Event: Nepal Earthquake
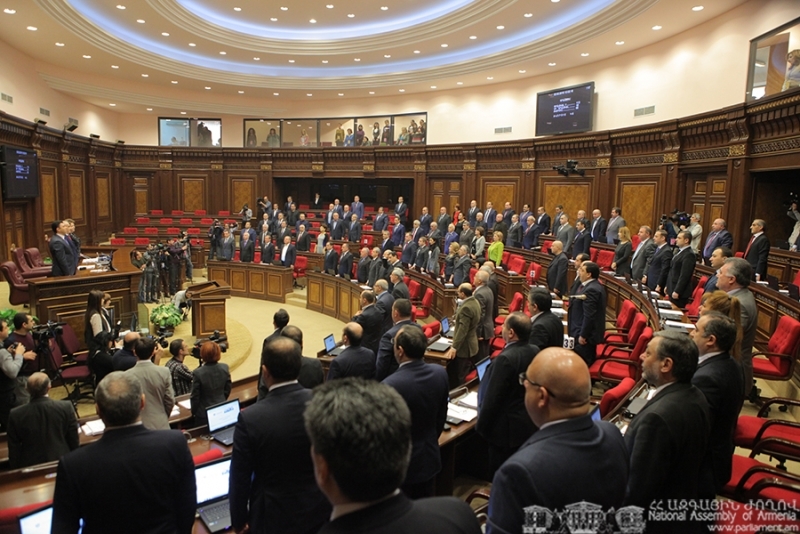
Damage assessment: no_damage